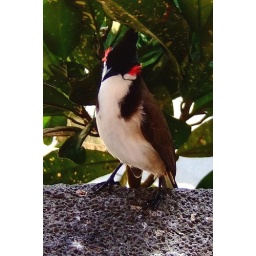
He is waiting near our breakfast table from some crumbs, this was a very wary bird